Question: What color is the sky?
Tambaya: Menene launin saman?
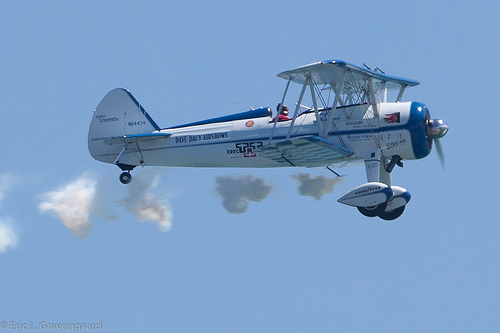
Answer: Blue.
Amsa: Shuɗi.